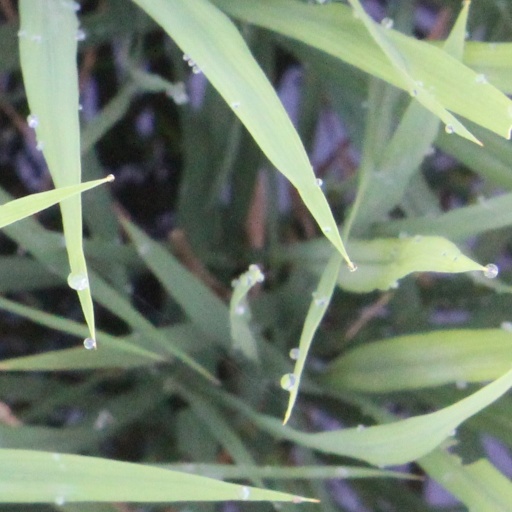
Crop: rice